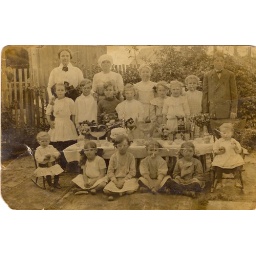
Bill Byrd Sr is the little boy in the rocking chair on the left, his mother is in the back row with the cap..